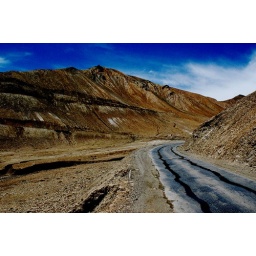
colourful hues of mountain face seen across the ridge from cliff-side road in the high zanskar mountains of ladakh in kashmir,india